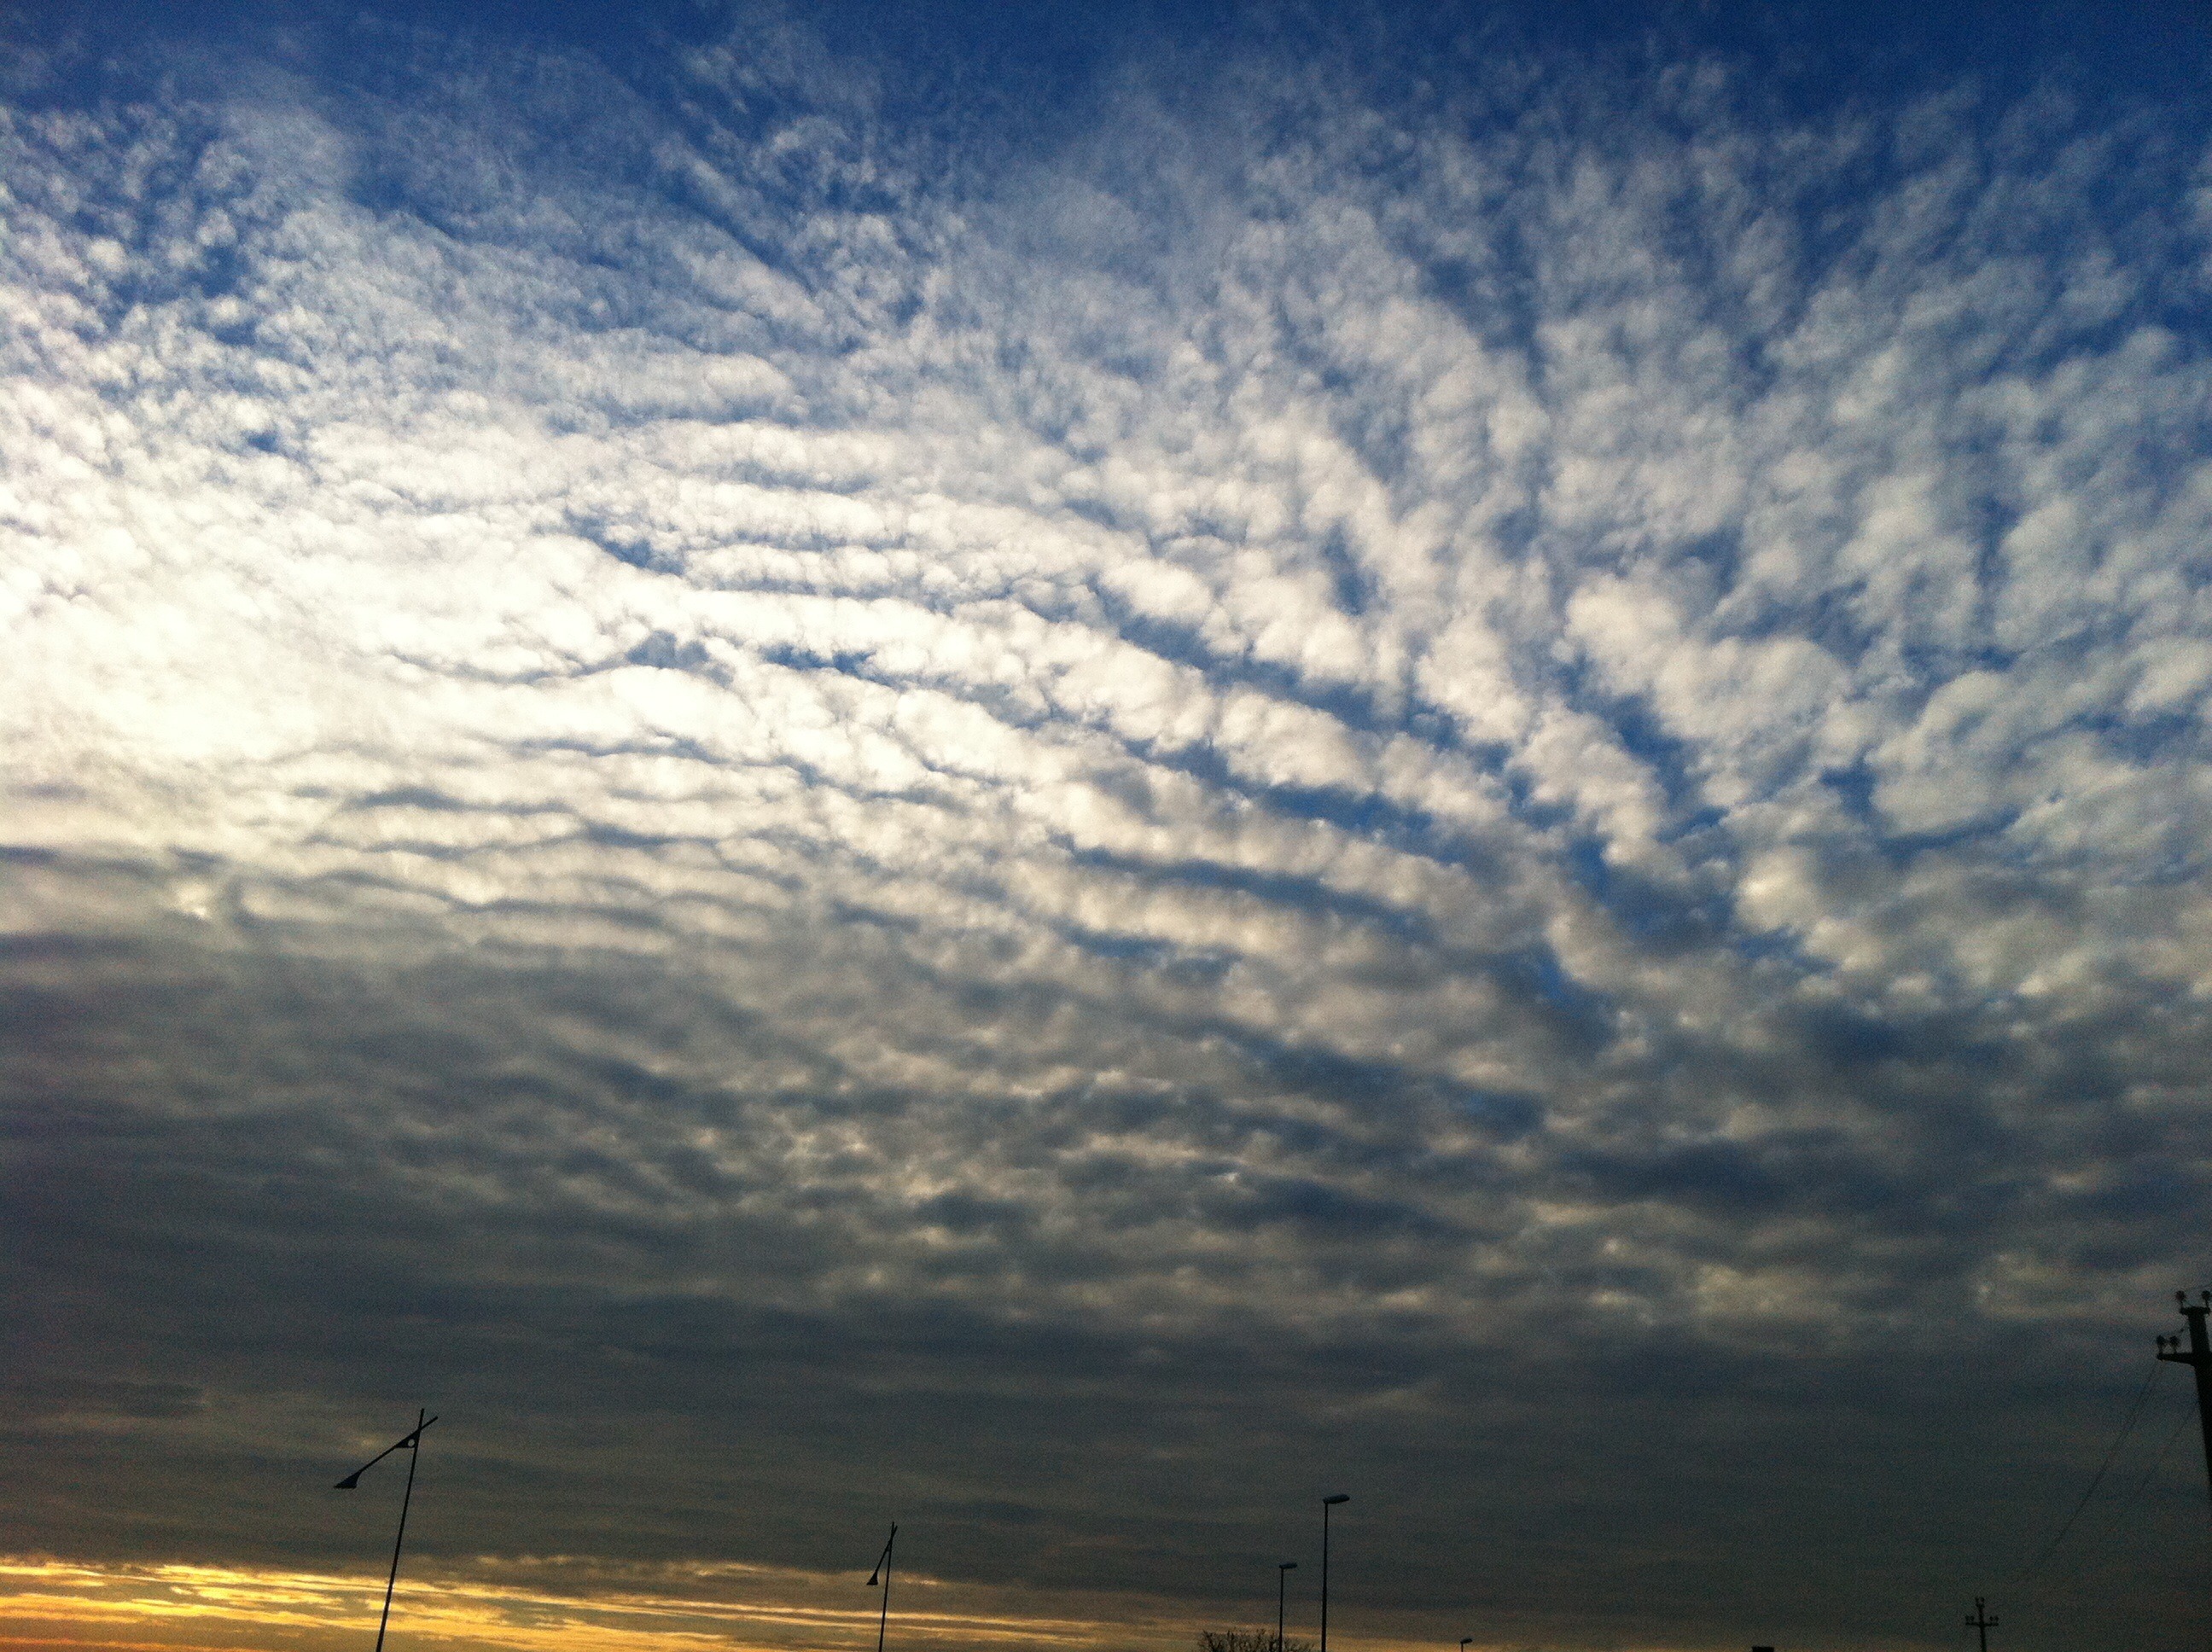
sea, horizon, cloud, sky, sun, sunrise, sunset, sunlight, morning, dawn, atmosphere, dusk, evening, clouds, relaxation, afterglow, meteorological phenomenon, atmosphere of earth